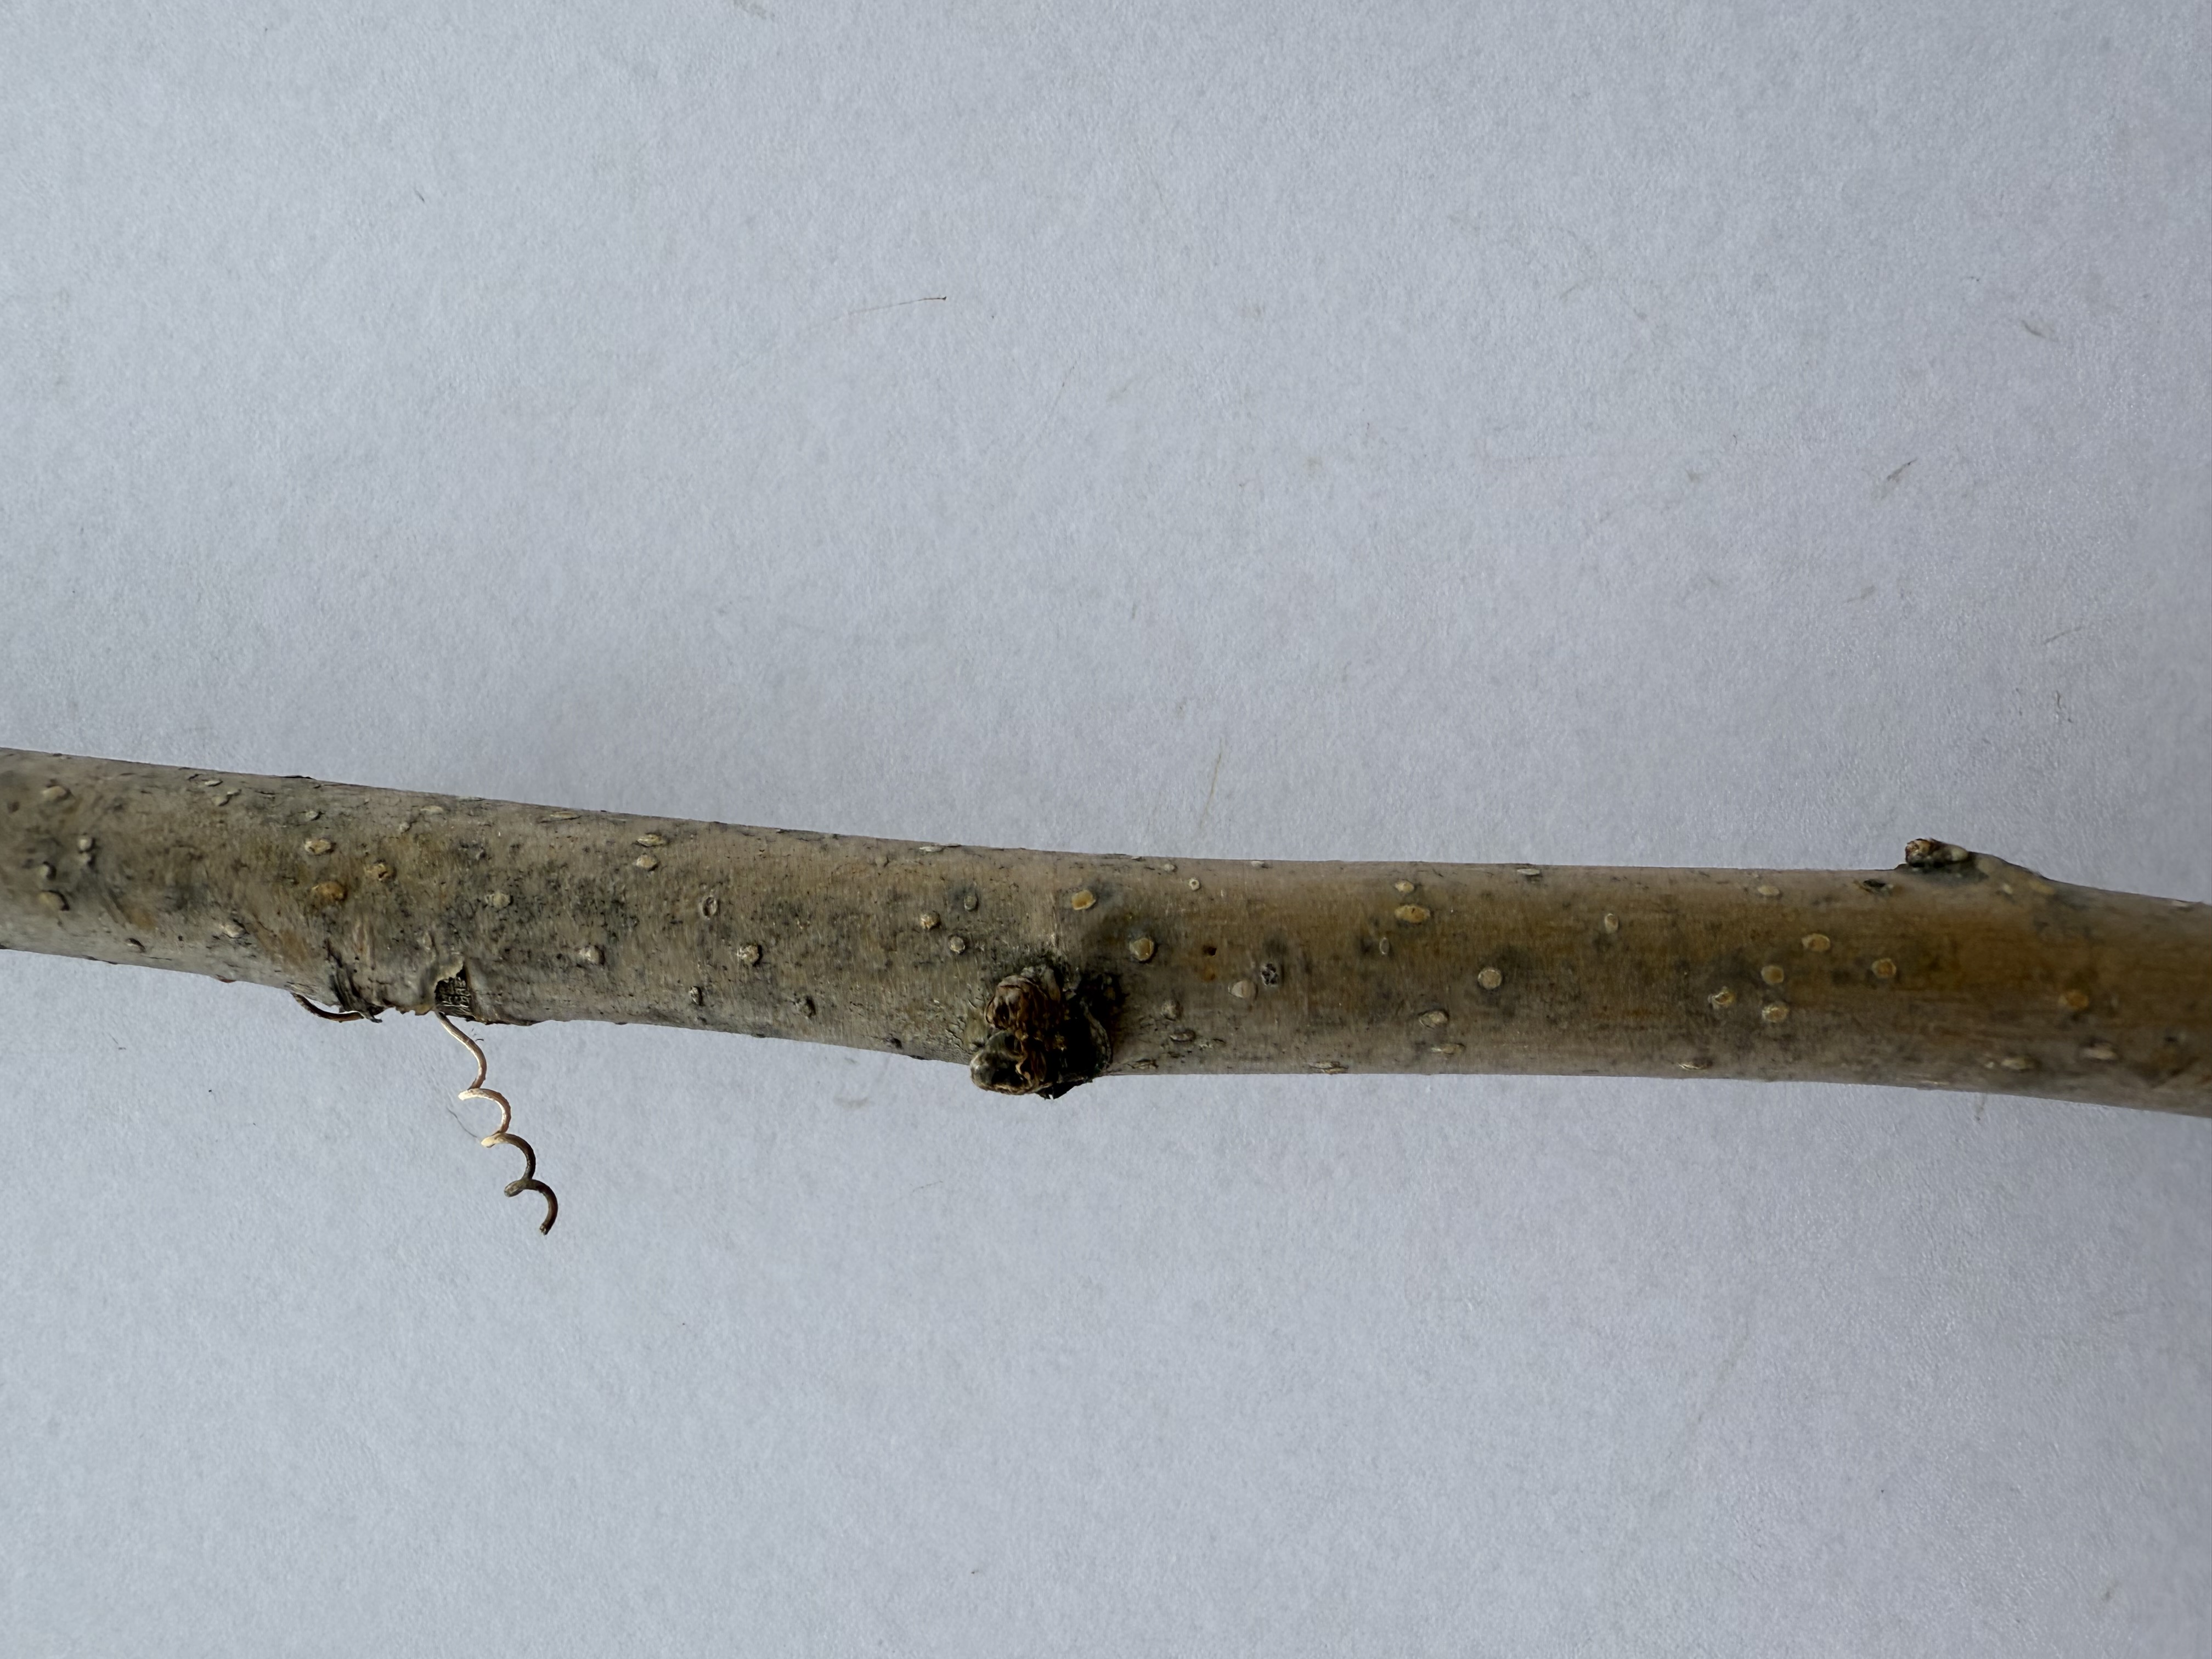
Variety: Austria Everbearing Mulberry